Knowsley Hall shootings

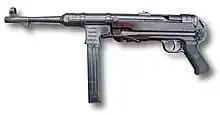
An MP 40 submachine gun, commonly known as a ""Schmeisser""

The Knowsley Hall shootings occurred on the evening of 9 October 1952 in Knowsley Hall, Merseyside, England. Harold Winstanley, a 19-year-old trainee footman at the house, shot his employer, Lady Derby, and three colleagues. Two of those shot died: the butler, William Stallard, and the under-butler, Douglas Stuart. Winstanley fled the scene, assaulting the chef while doing so, and went to a local pub. He later took a bus into Liverpool, where he surrendered to the police. Winstanley was tried for the two murders and found guilty but insane and committed to Broadmoor Hospital.